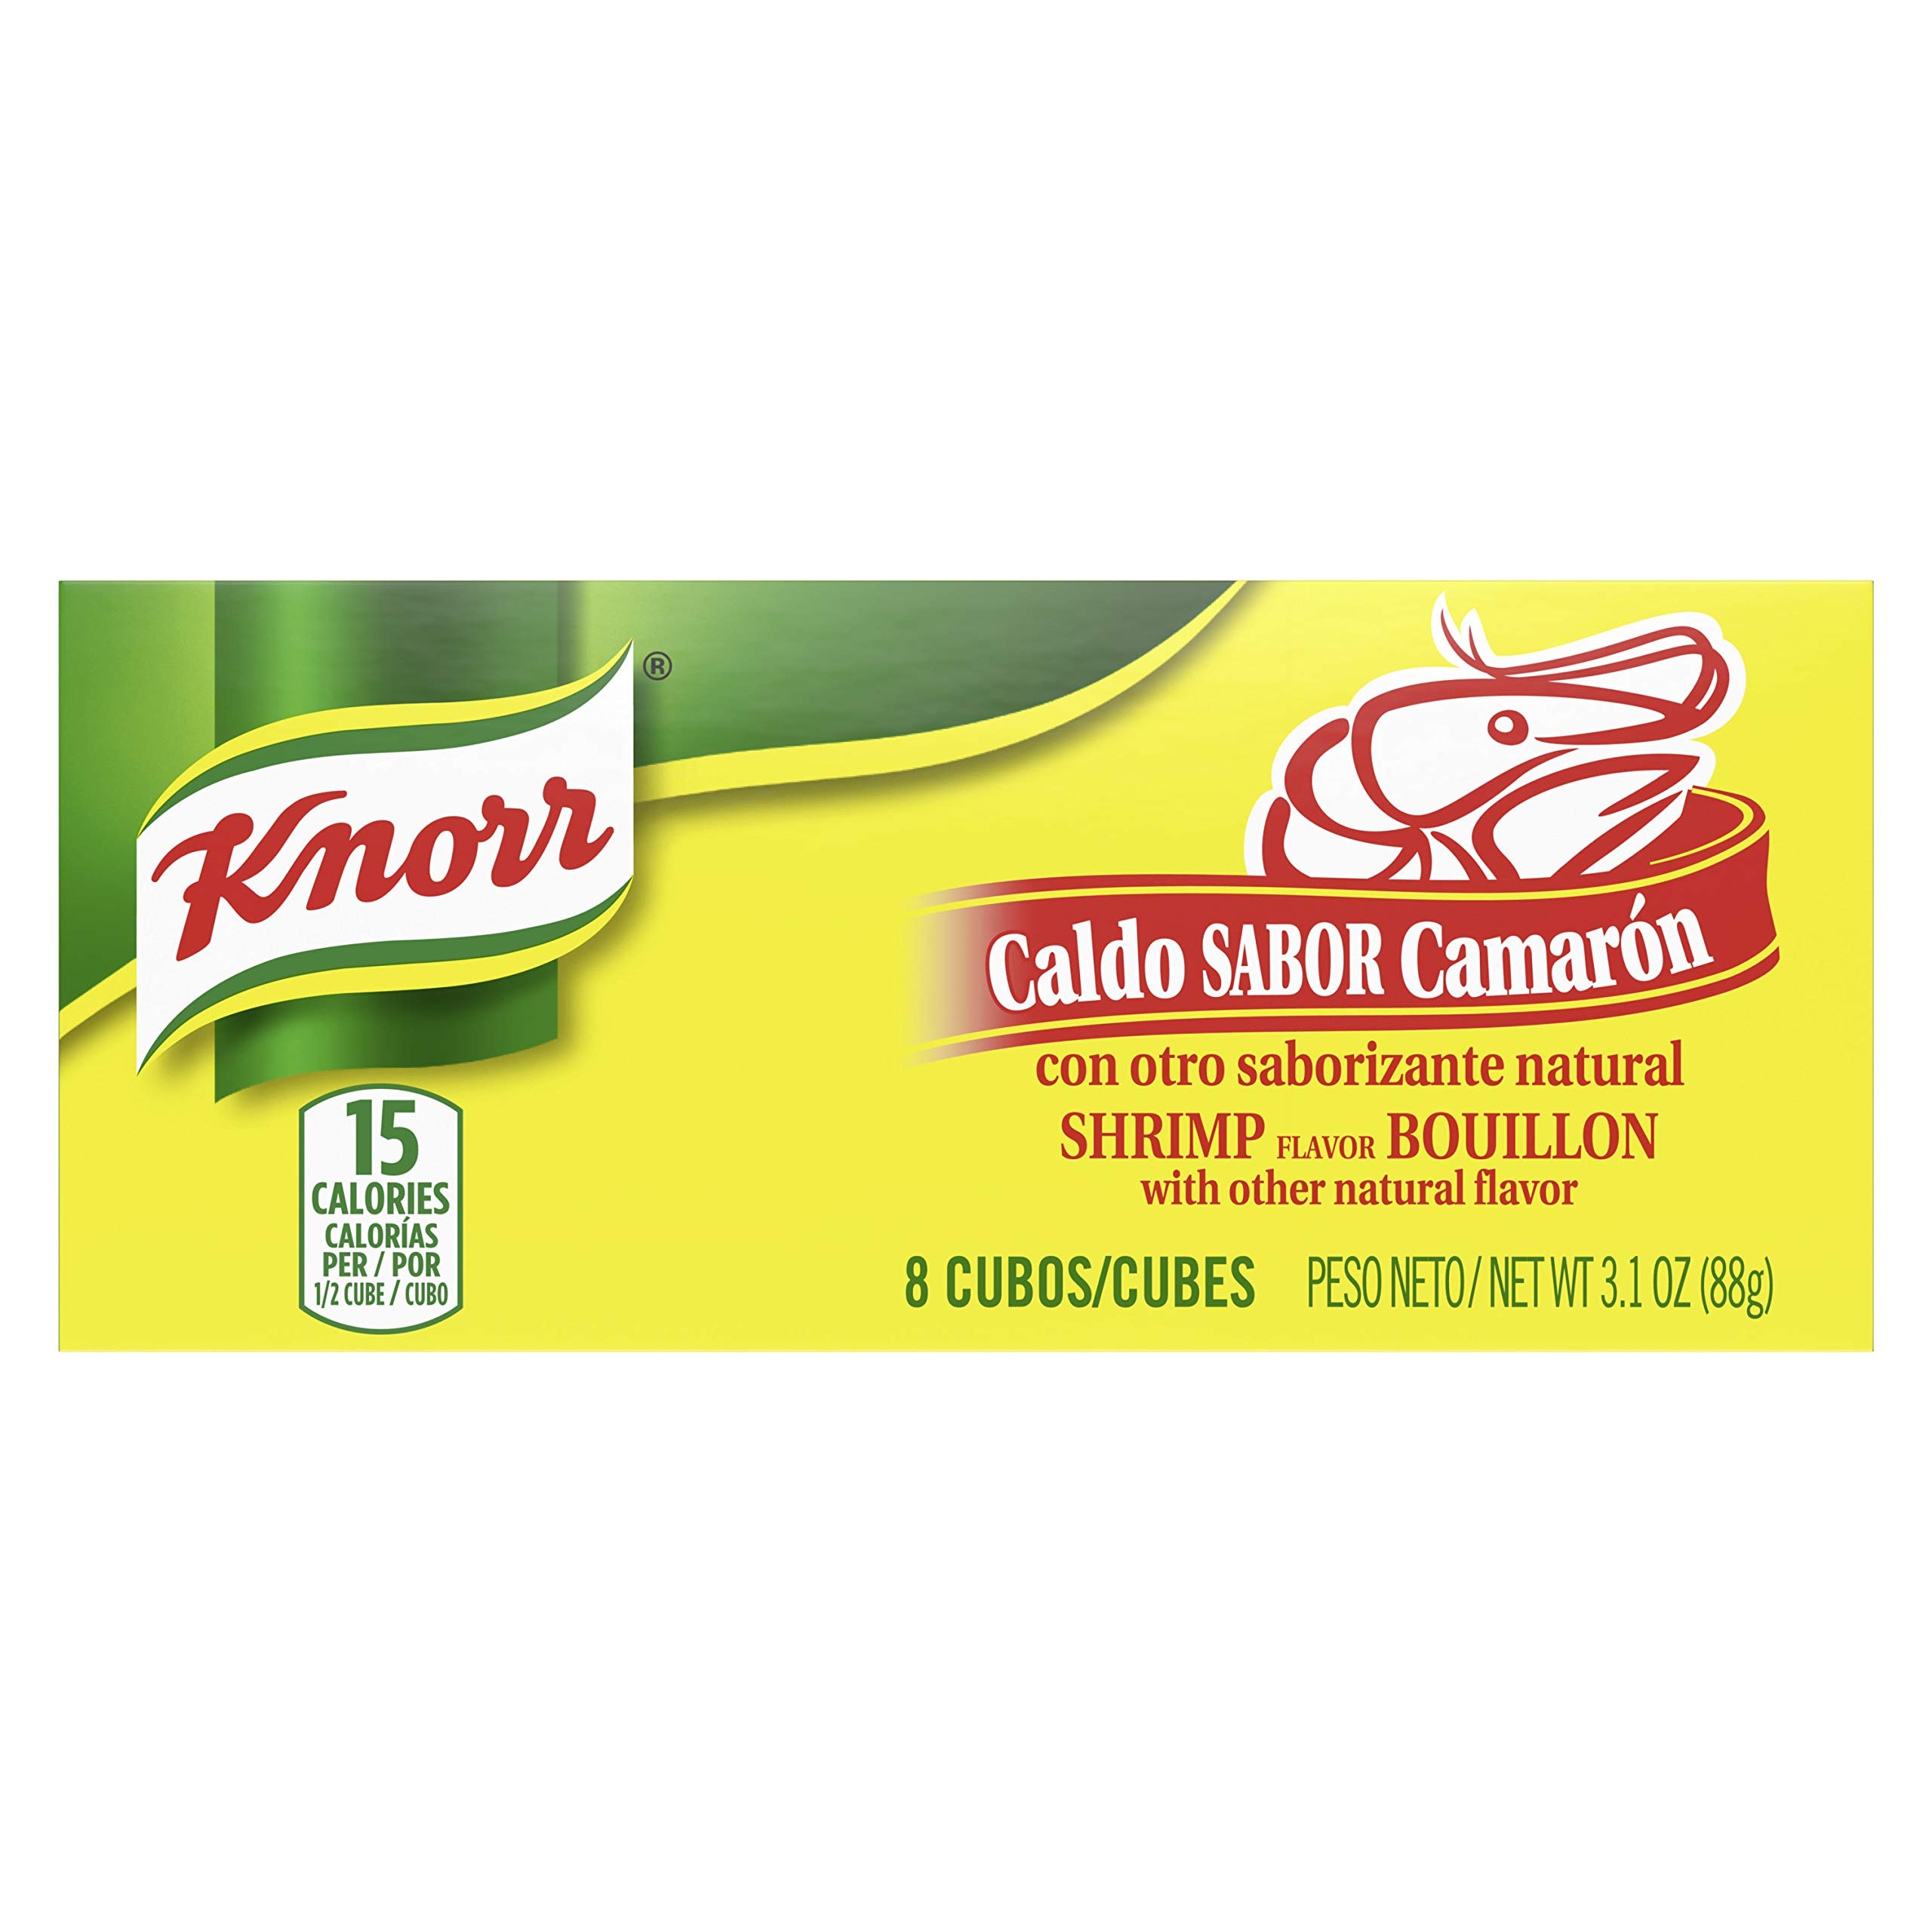
Item Name: Knorr Bouillon Cubes For Sauces, Soups and Stews Shrimp Flavor Bouillon/Caldo Camarón Naturally Flavored 3.1 oz, 8 Ct
Bullet Point 1: Knorr Shrimp Flavor Bouillon/Caldo Camarón Cubes blend flavors of shrimp, tomato and spices
Bullet Point 2: From seafood soups and sauces to shrimp consommé, the classic flavor of shrimp bouillon is the ultimate seafood base for an authentic home cooked taste
Bullet Point 3: Naturally flavored bouillon with shrimp, tomato and spices for an authentic, home cooked taste
Bullet Point 4: Convenient bouillon cubes allow you to add the perfect shrimp flavor every time
Product Description: Knorr Bouillon Cubes For Sauces, Soups and Stews Shrimp Flavor Bouillon/Caldo Camarón Naturally Flavored
Value: 8.0
Unit: Count

Price: 4.93